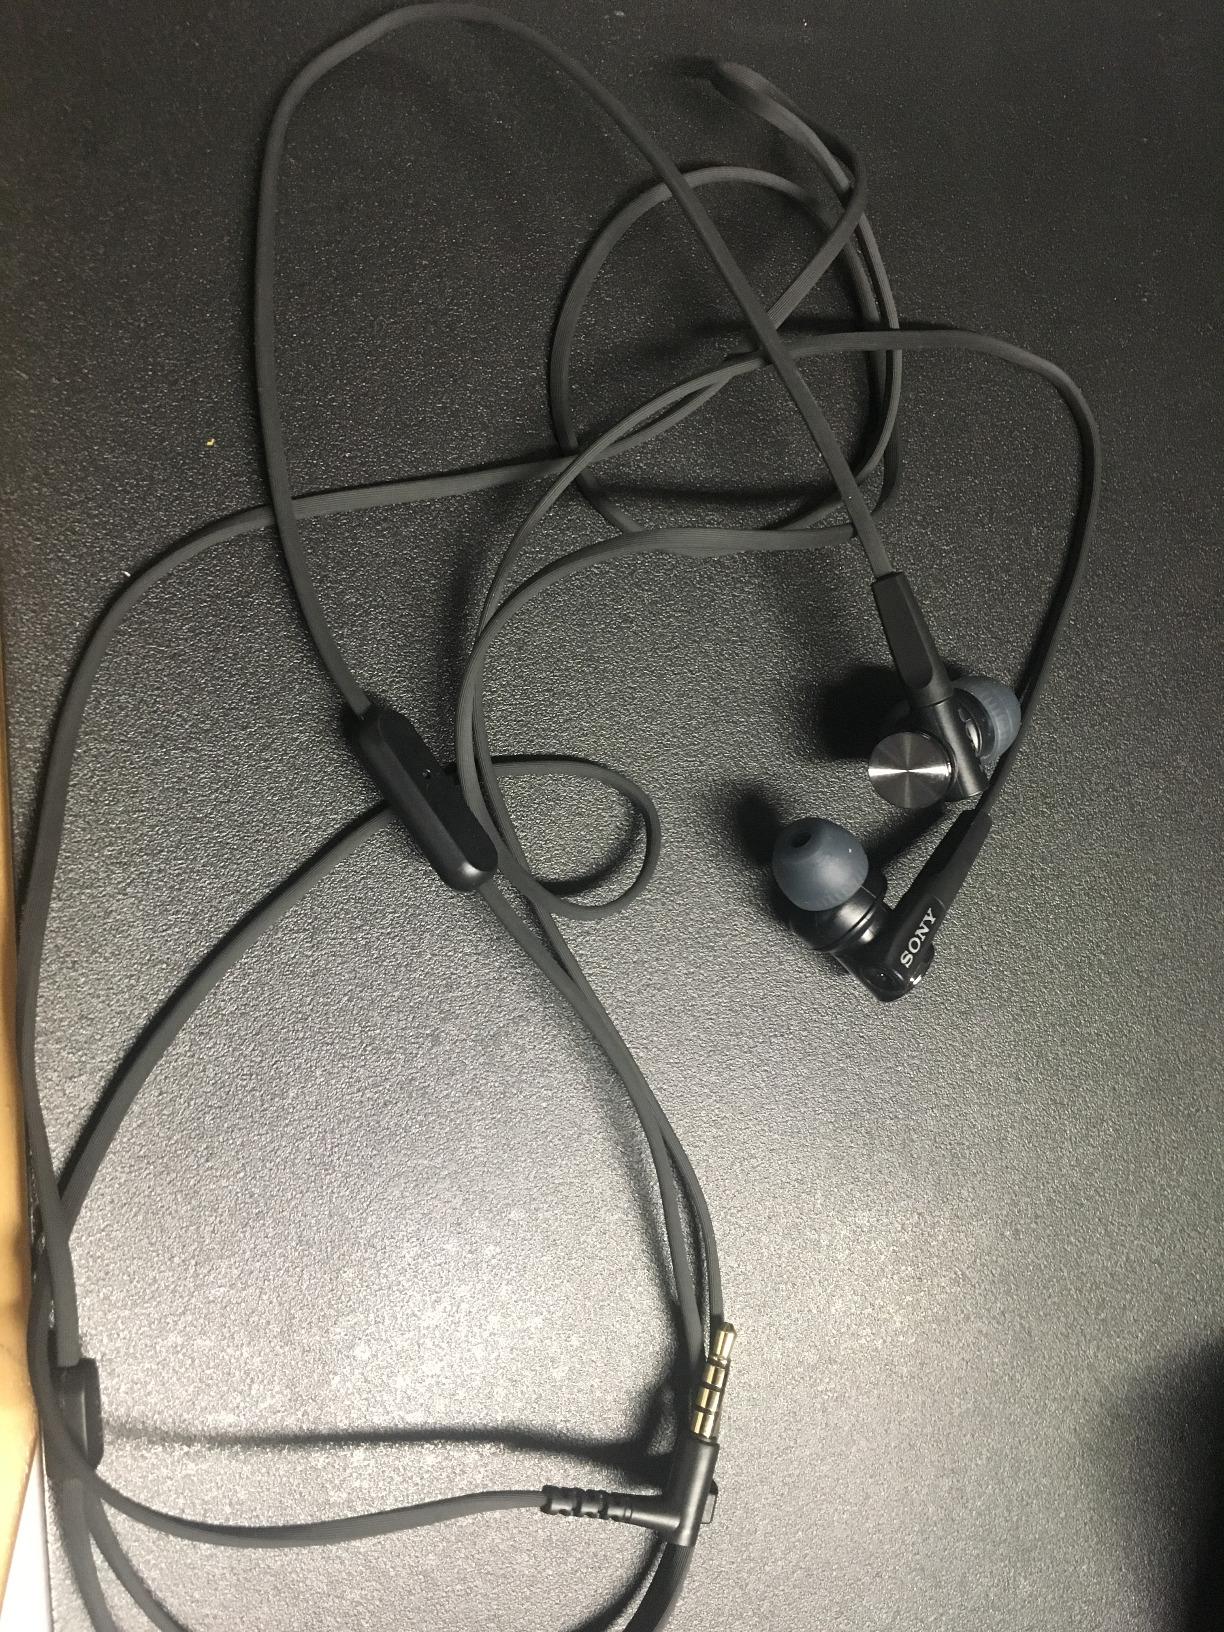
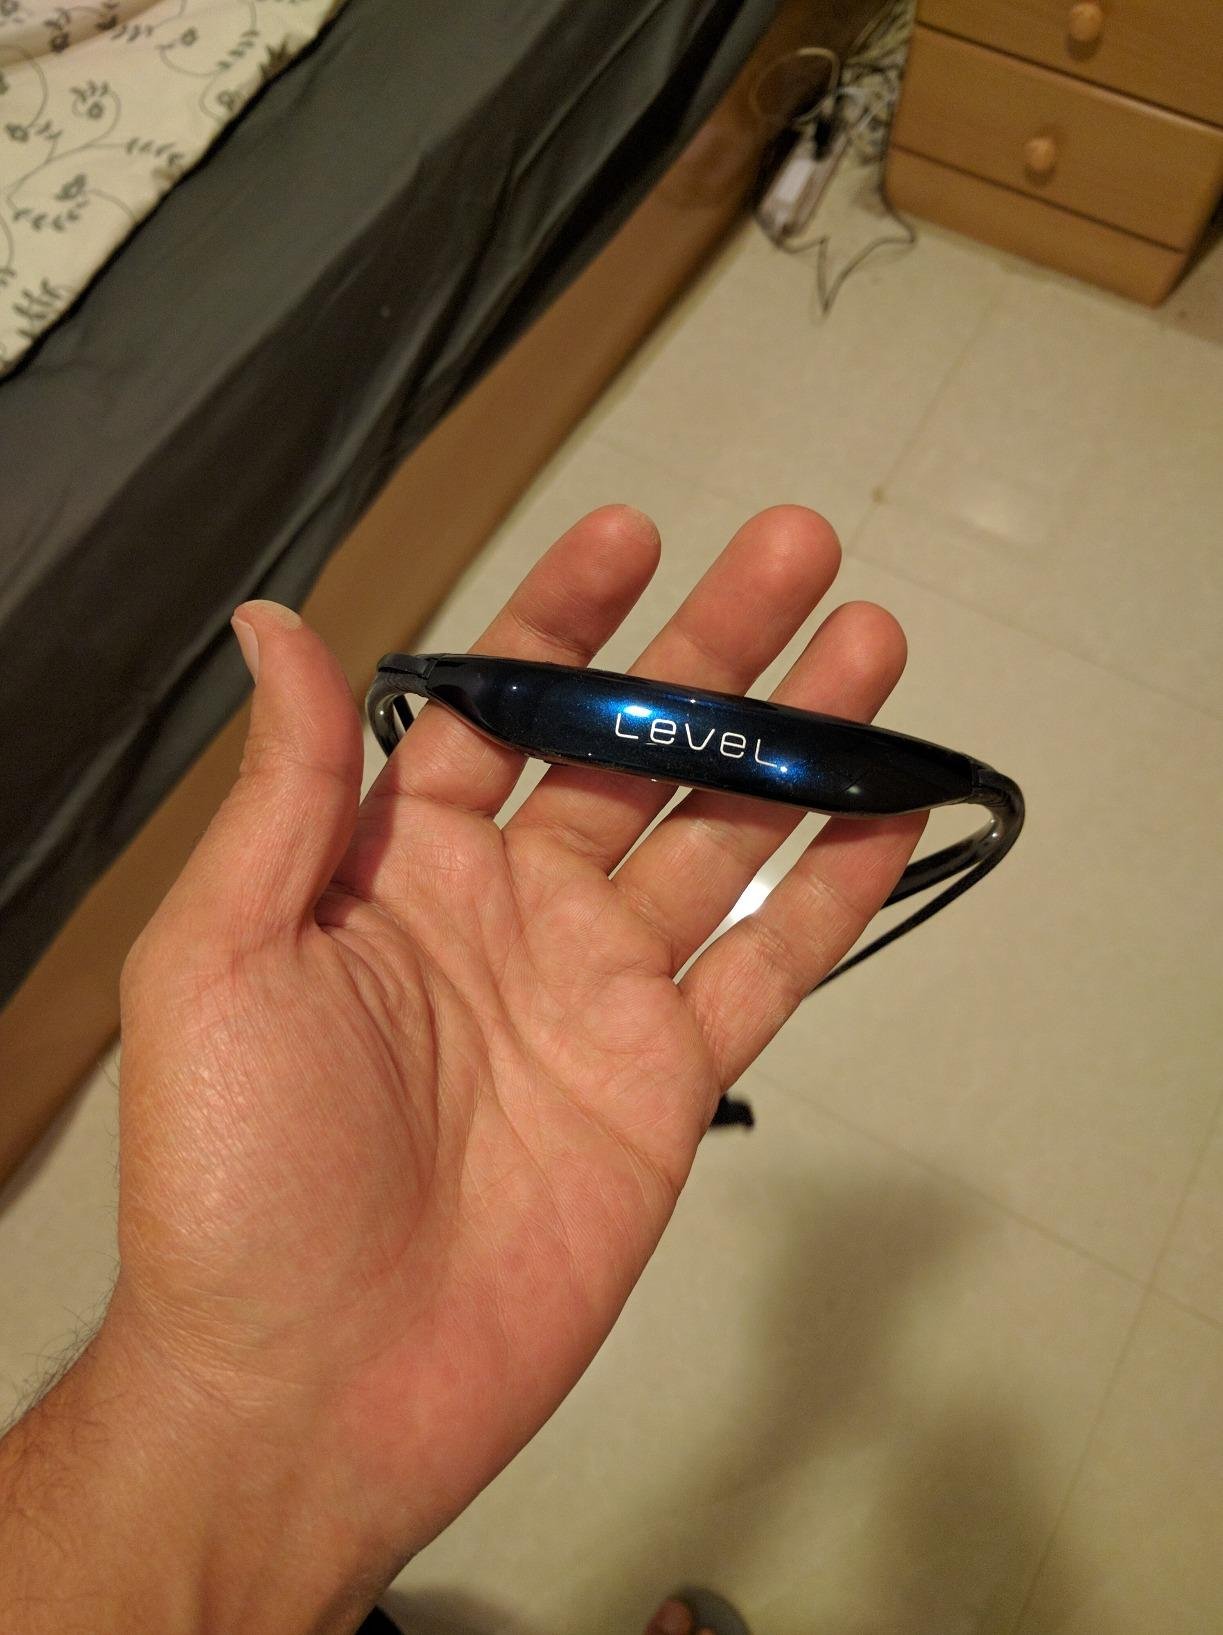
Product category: headphones
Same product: no